Health

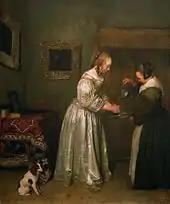
A lady washing her hands

Public health has been described as "the science and art of preventing disease, prolonging life and promoting health through the organized efforts and informed choices of society, organizations, public and private, communities and individuals." It is concerned with threats to the overall health of a community based on population health analysis. The population in question can be as small as a handful of people or as large as all the inhabitants of several continents (for instance, in the case of a pandemic). Public health has many sub-fields, but typically includes the interdisciplinary categories of epidemiology, biostatistics and health services. environmental health, community health, behavioral health, and occupational health are also important areas of public health.